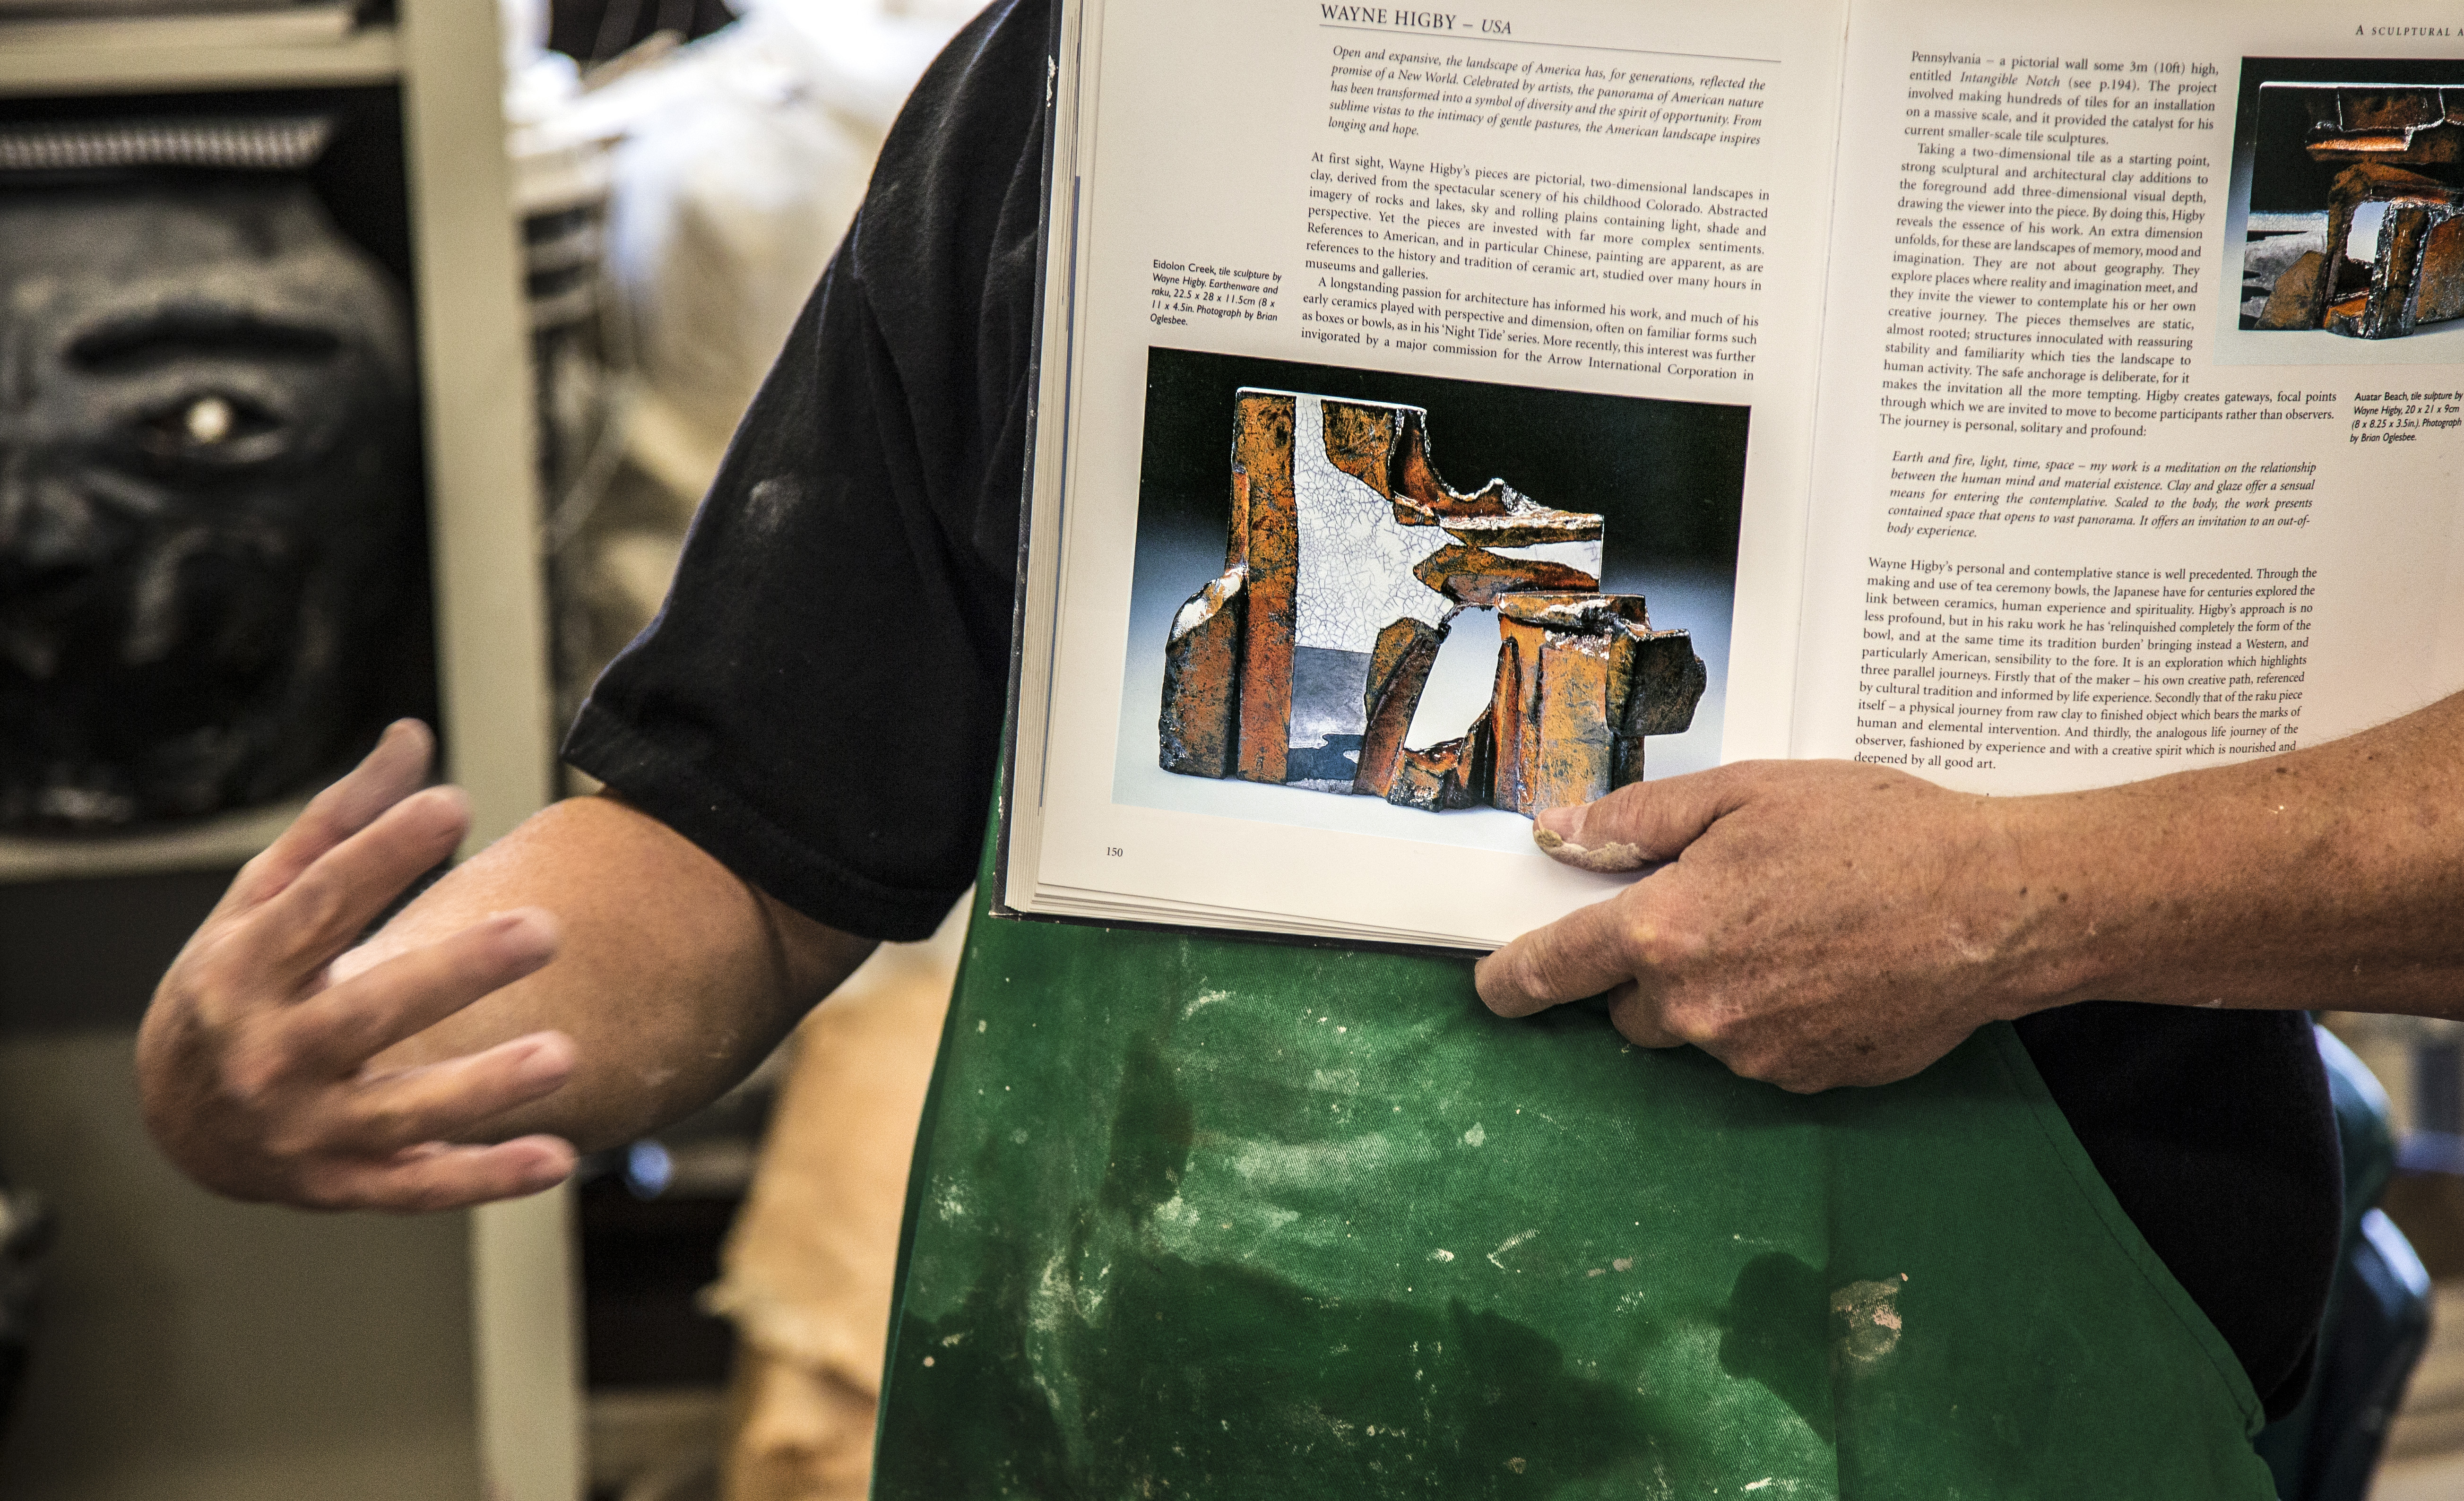
art, product design